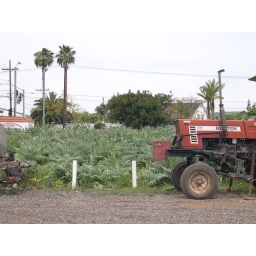
Artichokes growing in field 1 mile from my house